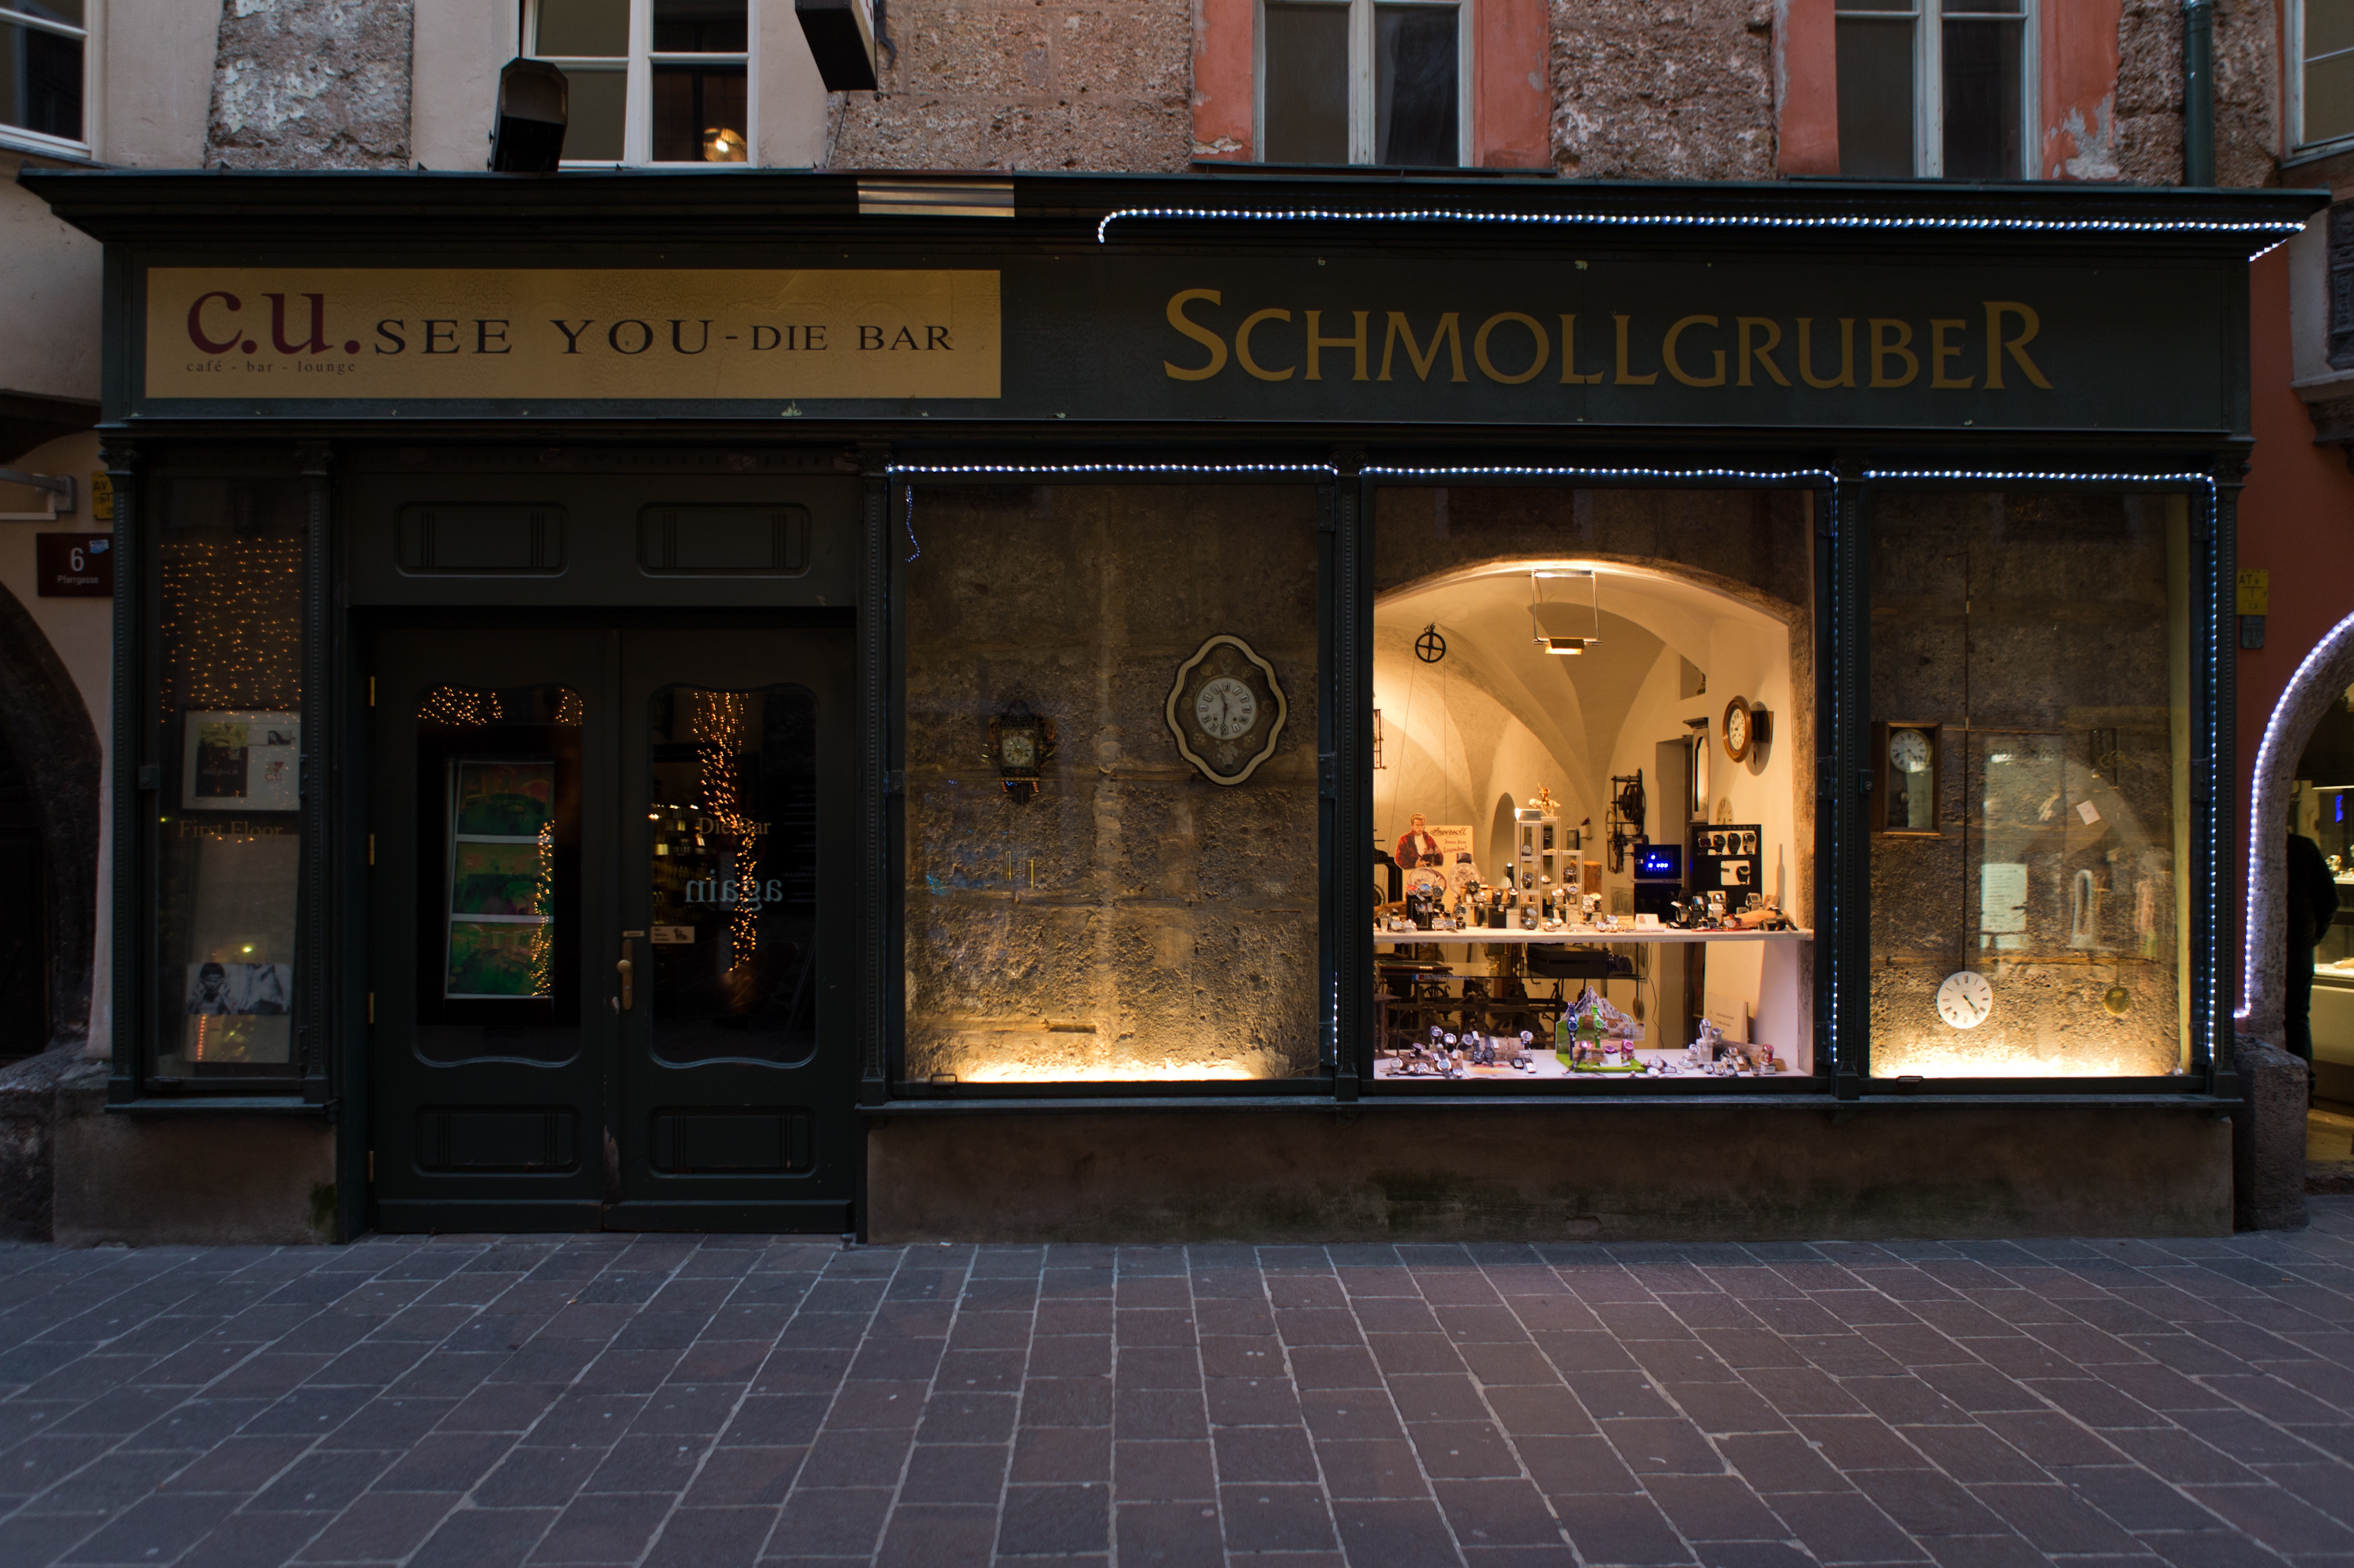
architecture, window, building, restaurant, bar, shop, facade, historic, interior design, austria, tourist attraction, innsbruck, watchmaker, after dark